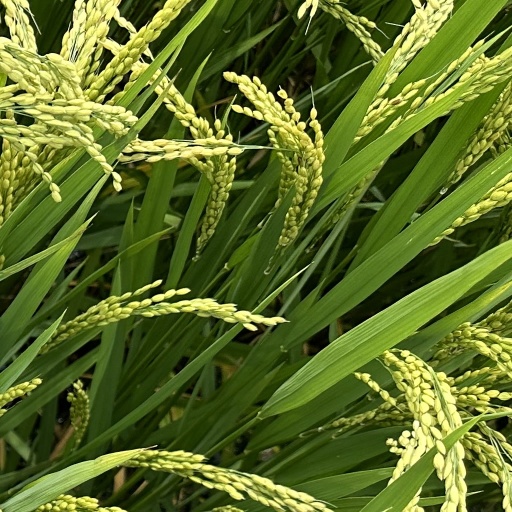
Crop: rice